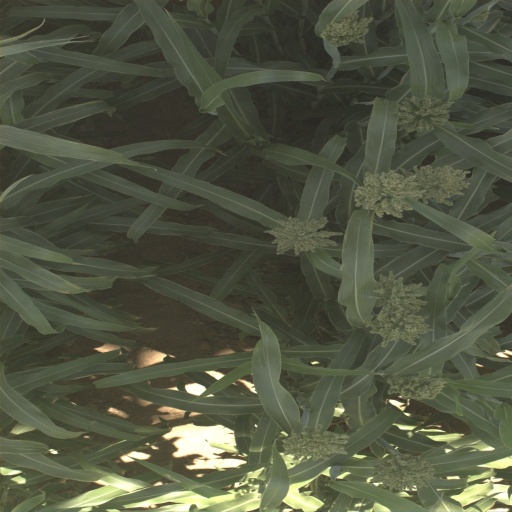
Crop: sorghum